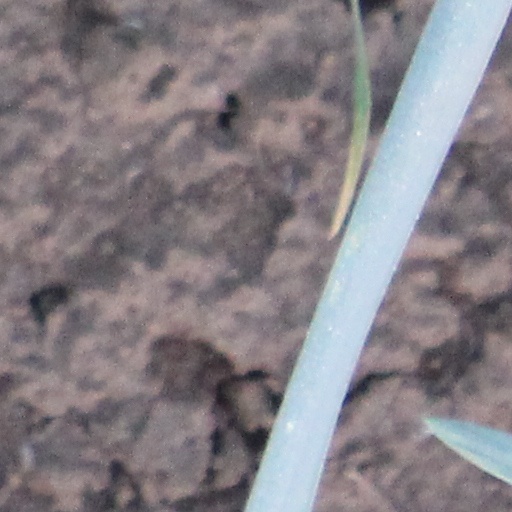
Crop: wheat